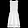
Label: Dress